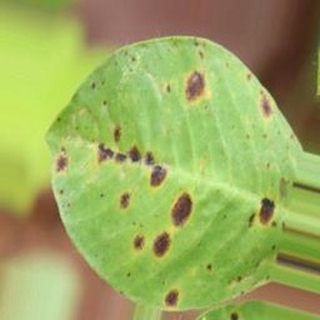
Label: groundnut_late_leaf_spot